Liverpool Overhead Railway electric units

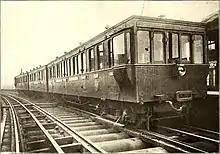
Photo of LOR rolling stock, from The Street Railway Journal (1902).

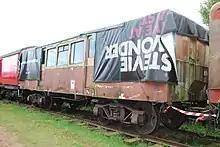
Liverpool Overhead Railway carriage in storage at the Electric Railway Museum, rebuilt in 1947.

The Liverpool Overhead Railway opened on 6 March 1893 with 2-car electric multiple units, the first to operate in the world. Each lightweight car had a motor that took power from a third rail. In 1902, these were replaced with two motors, which reduced the travel time. After 1945, some trains were modernised, replacing the timber body with aluminium and plywood and fitting power operated sliding doors under control of the guard. The trains were all removed from service when the railway closed in 1956. An original example was retained by the Museum of Liverpool and an example of a modernised carriage was stored at the Electric Railway Museum, Warwickshire, now closed.